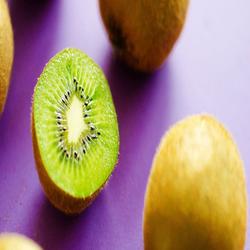
Label: Kiwi